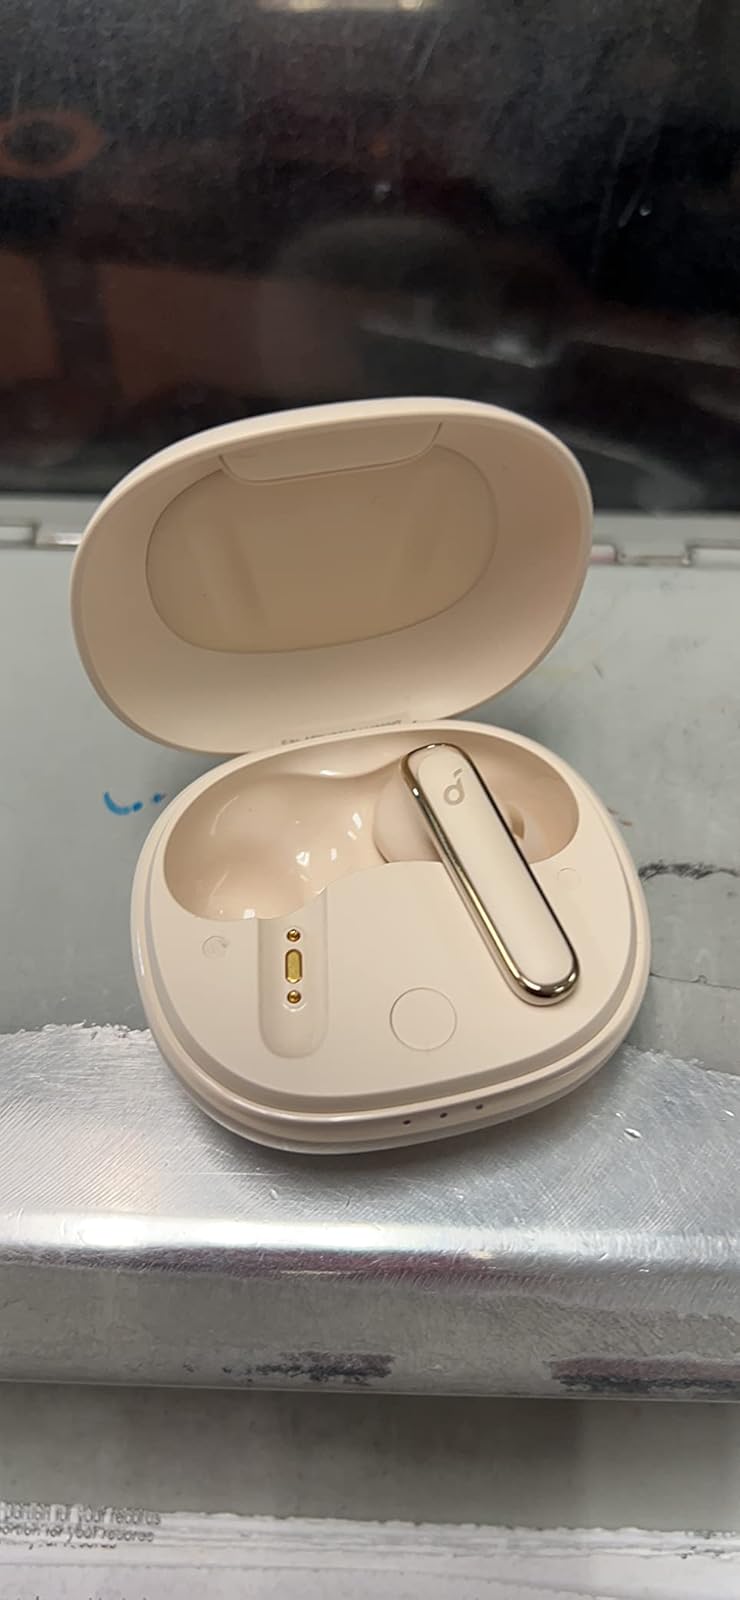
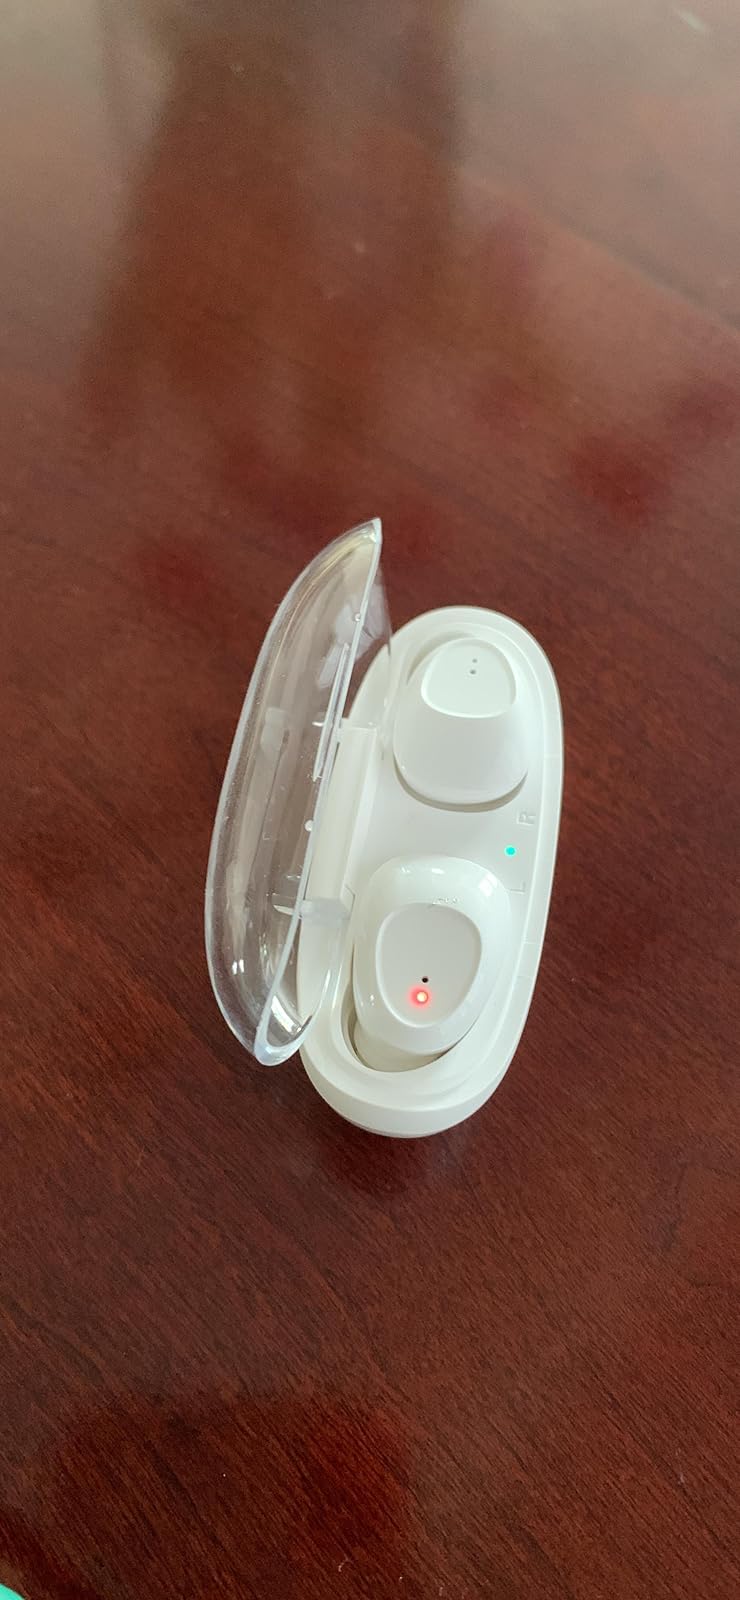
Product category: earbuds
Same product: no